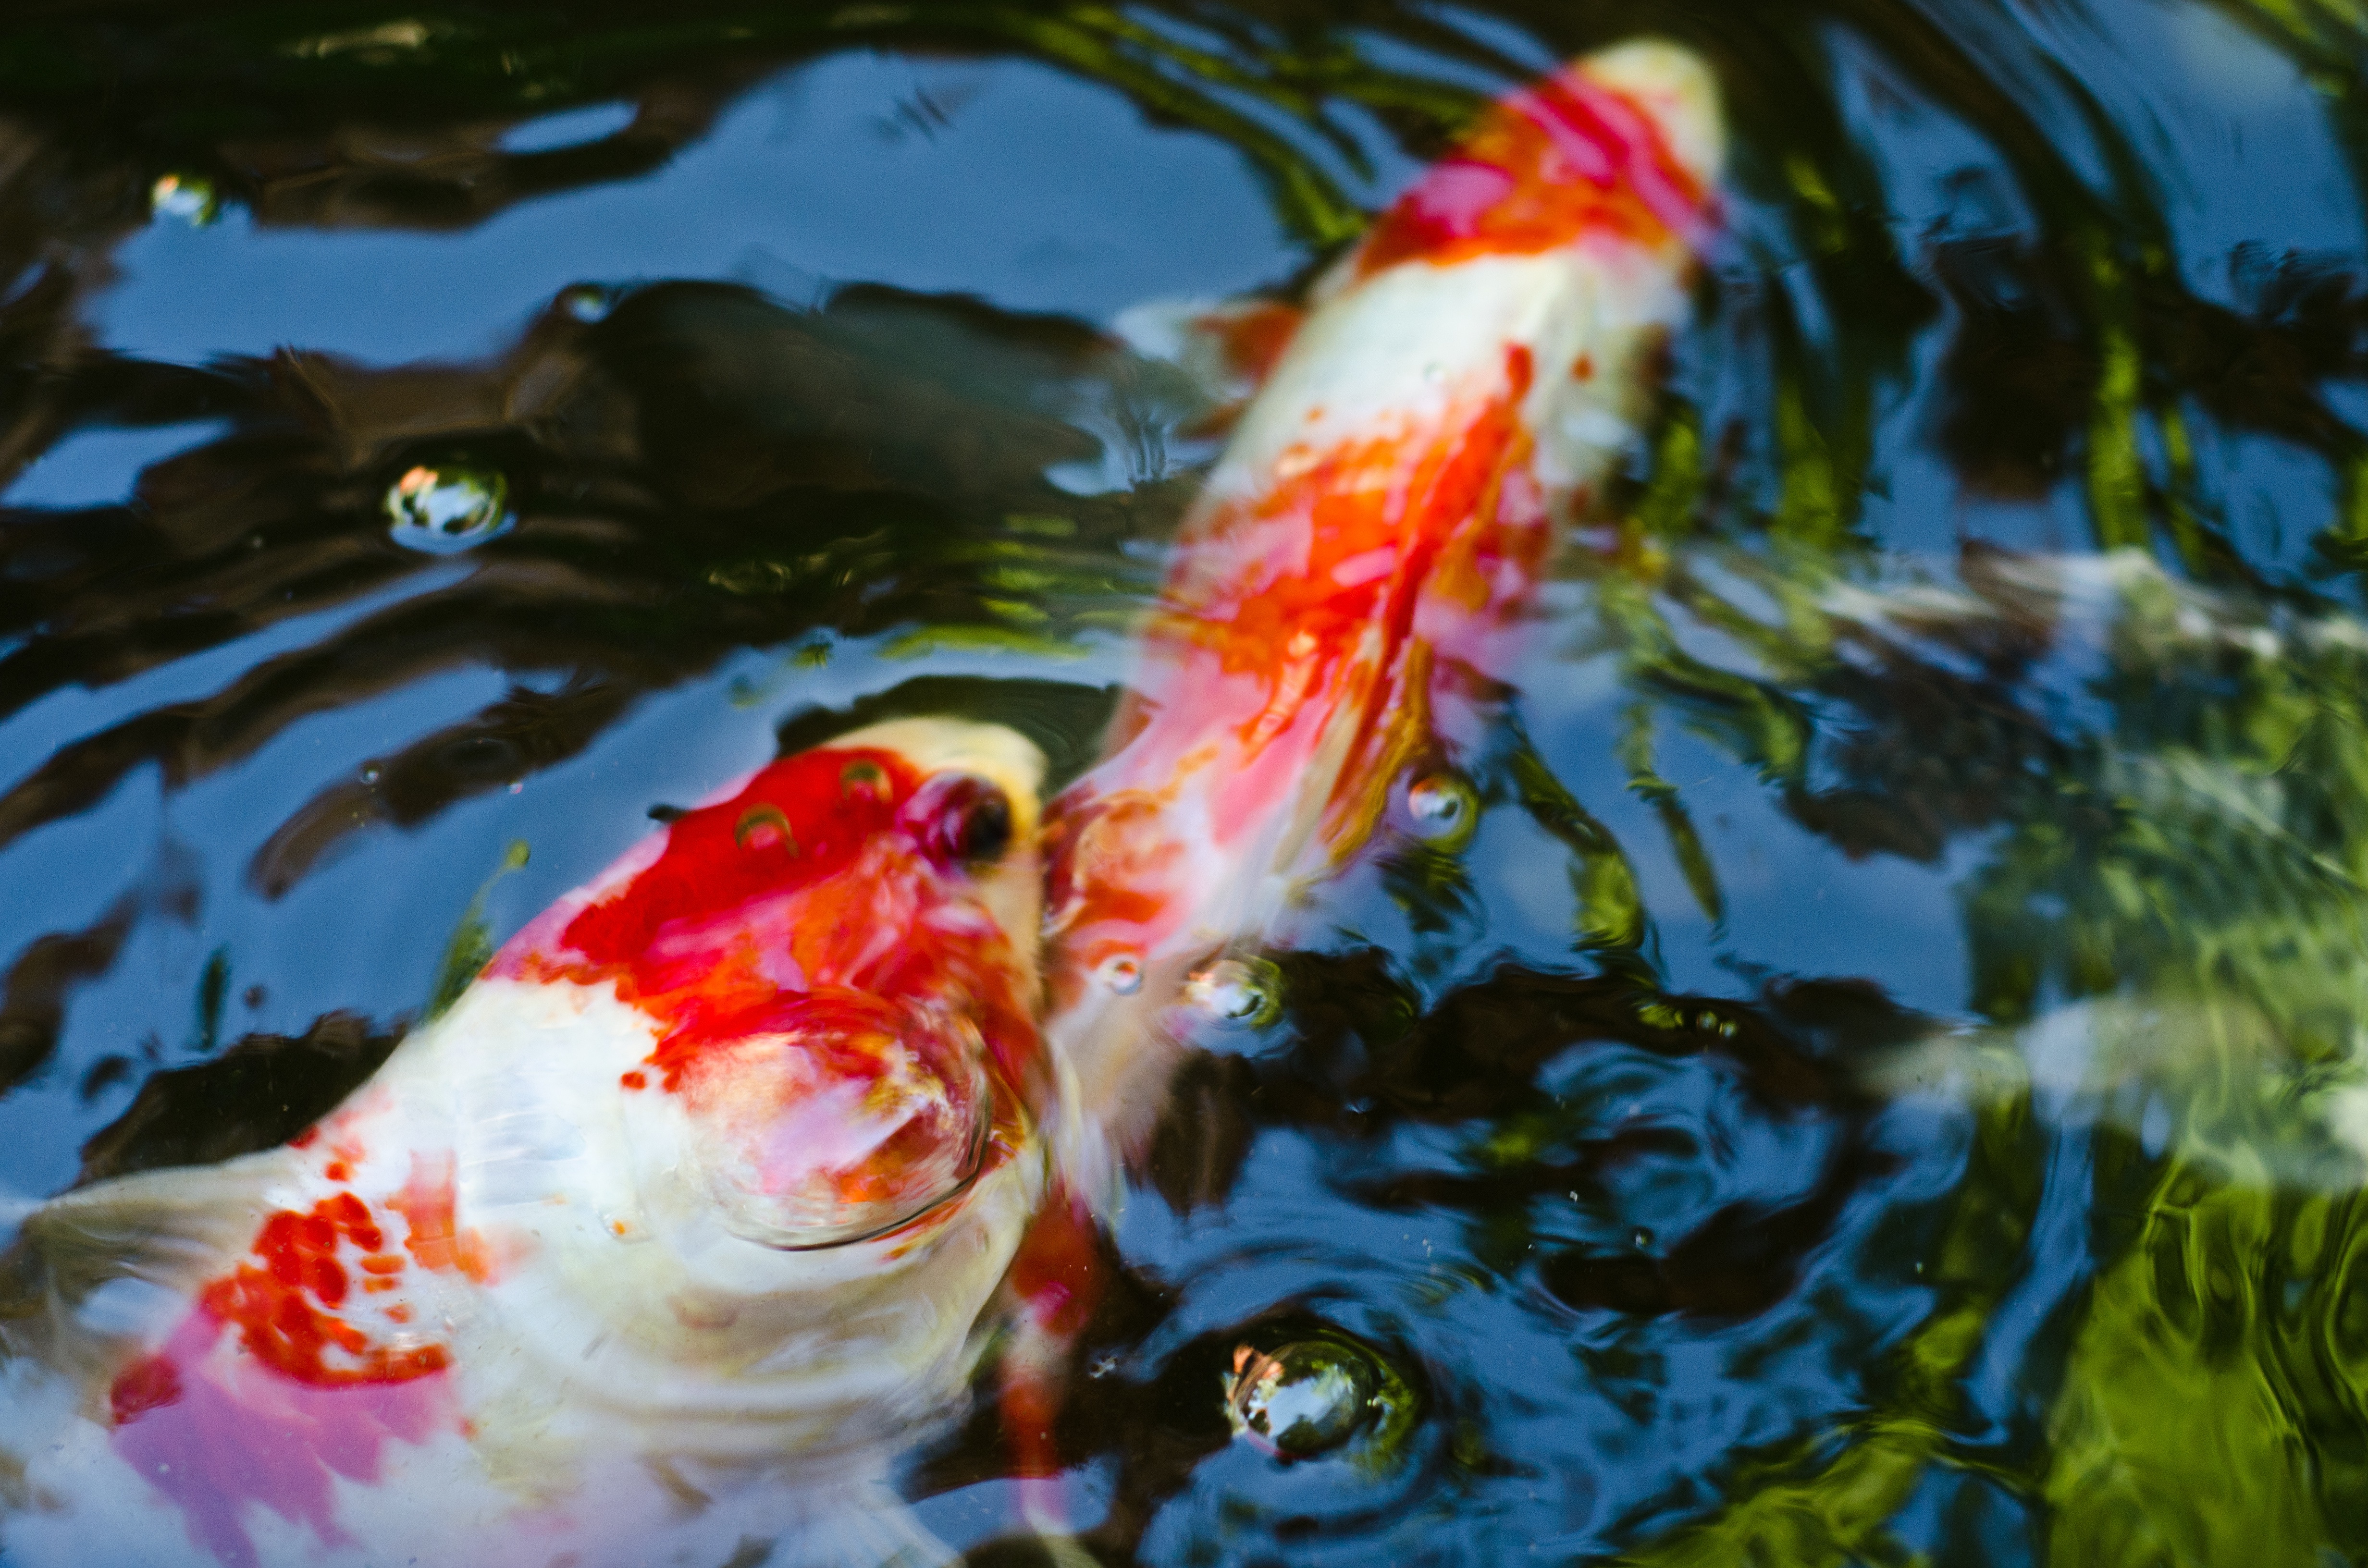
koi, marine biology, fish, goldfish, flower